Eden Springs Park

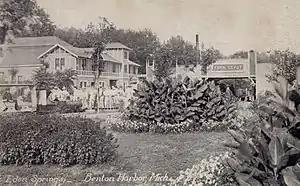

Eden Springs Park is an amusement park and associated structures located at 789 M-139 in Benton Harbor, Michigan. It was listed on the National Register of Historic Places in 2023.